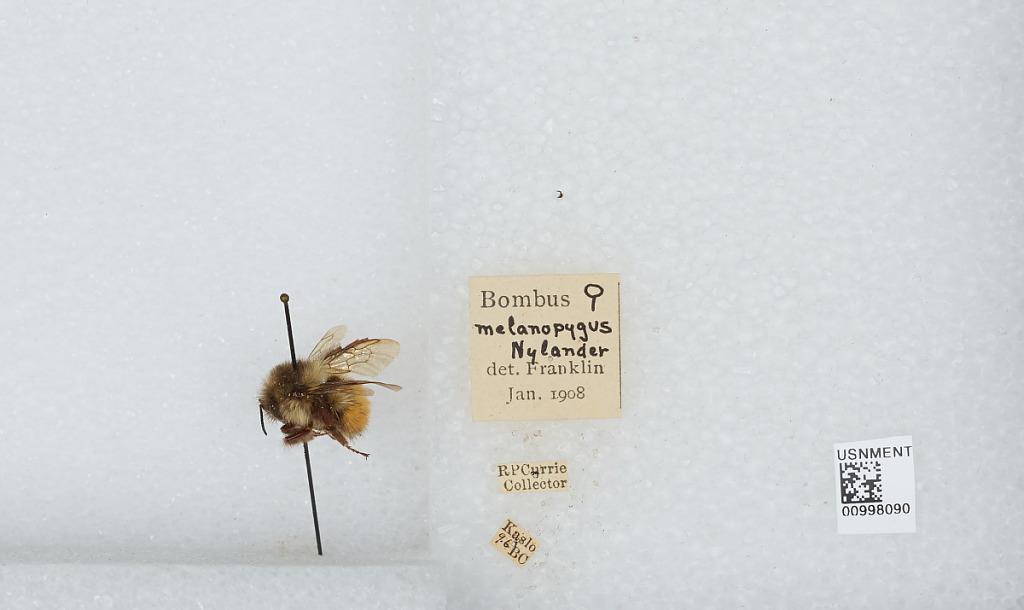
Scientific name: Bombus (Pyrobombus) melanopygus Nylander
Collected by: R. Currie
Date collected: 1908-1-
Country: Canada
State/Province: British Columbia
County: Regional District of Central Kootenay
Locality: Kaslo
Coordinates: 49.9133, -116.911
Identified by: Franklin